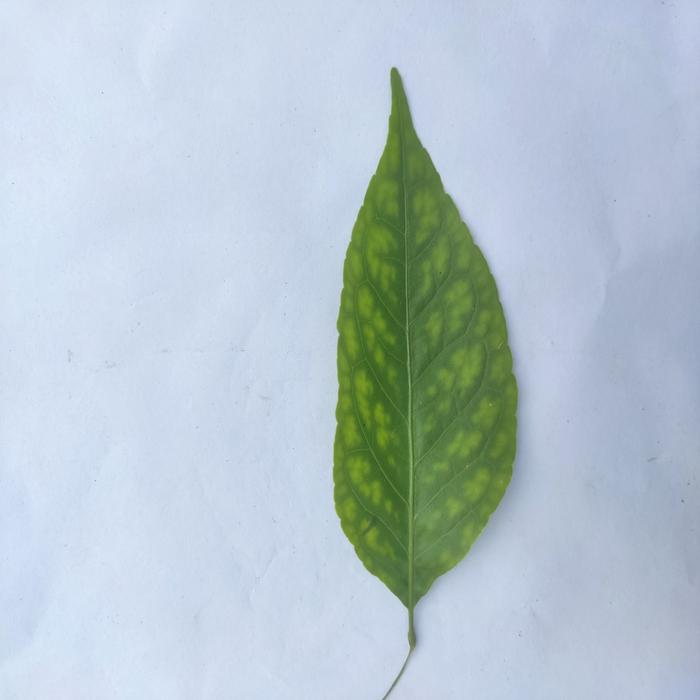
Crop: Aegle Marmelos
Leaf condition: Leaf_Spot